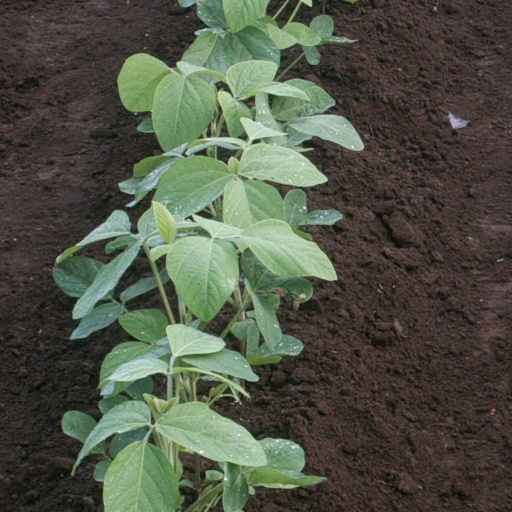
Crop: soybean